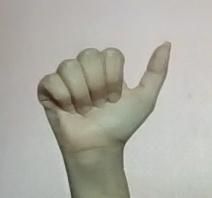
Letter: dhad